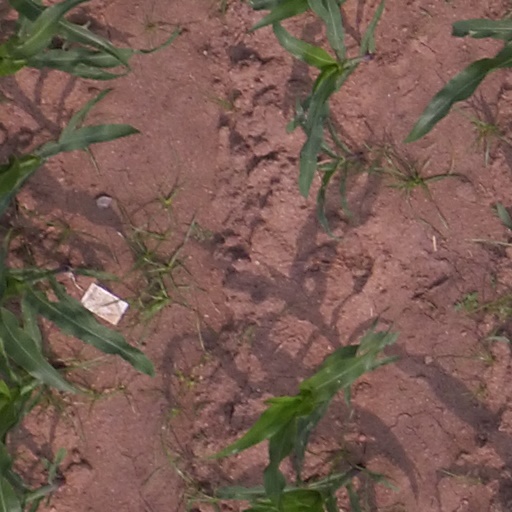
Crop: maize; corn